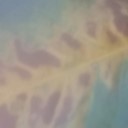
Label: Leaf_rust